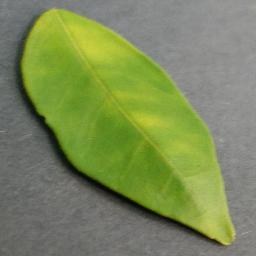
Label: Orange___Haunglongbing_(Citrus_greening)